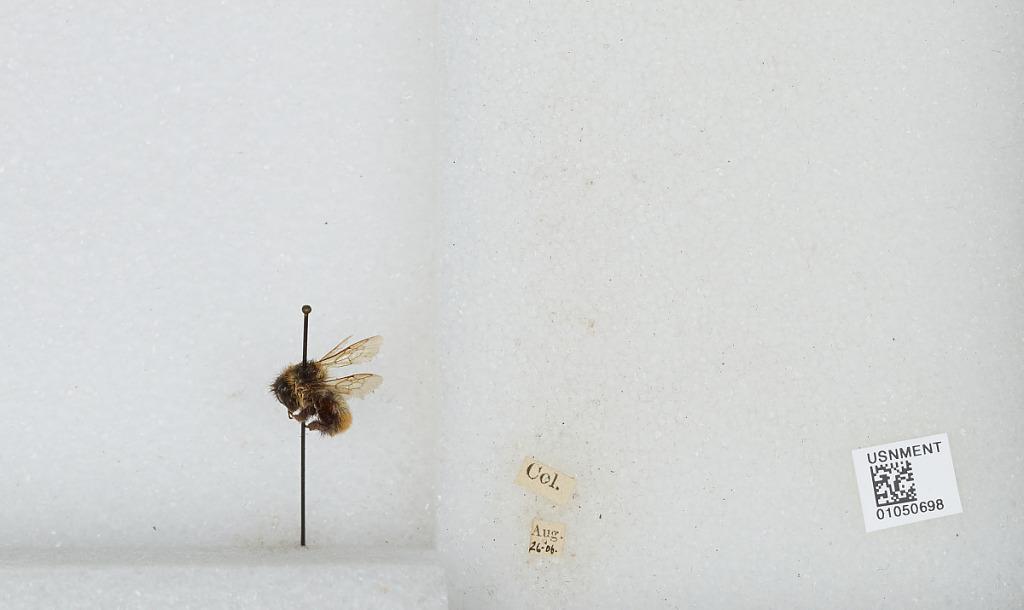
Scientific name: Bombus sp.
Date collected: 1906-8-26
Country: United States
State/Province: Colorado